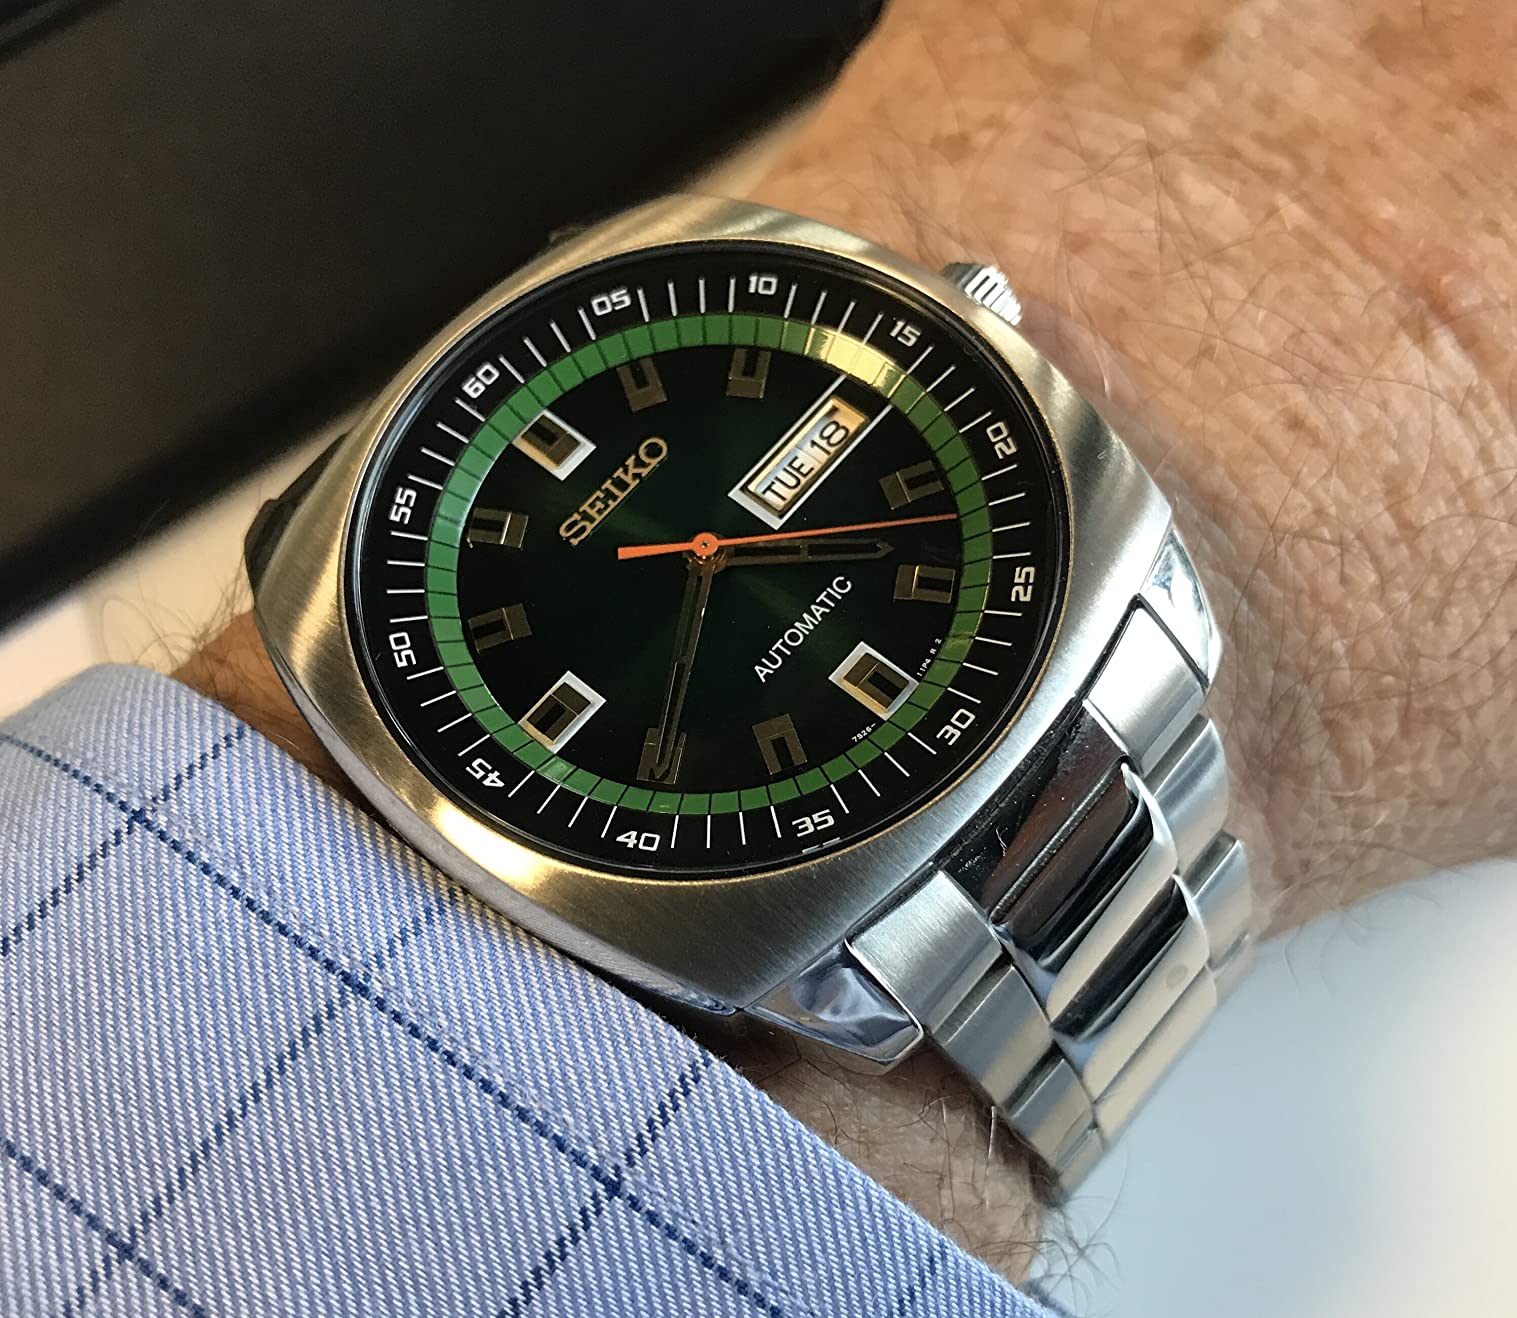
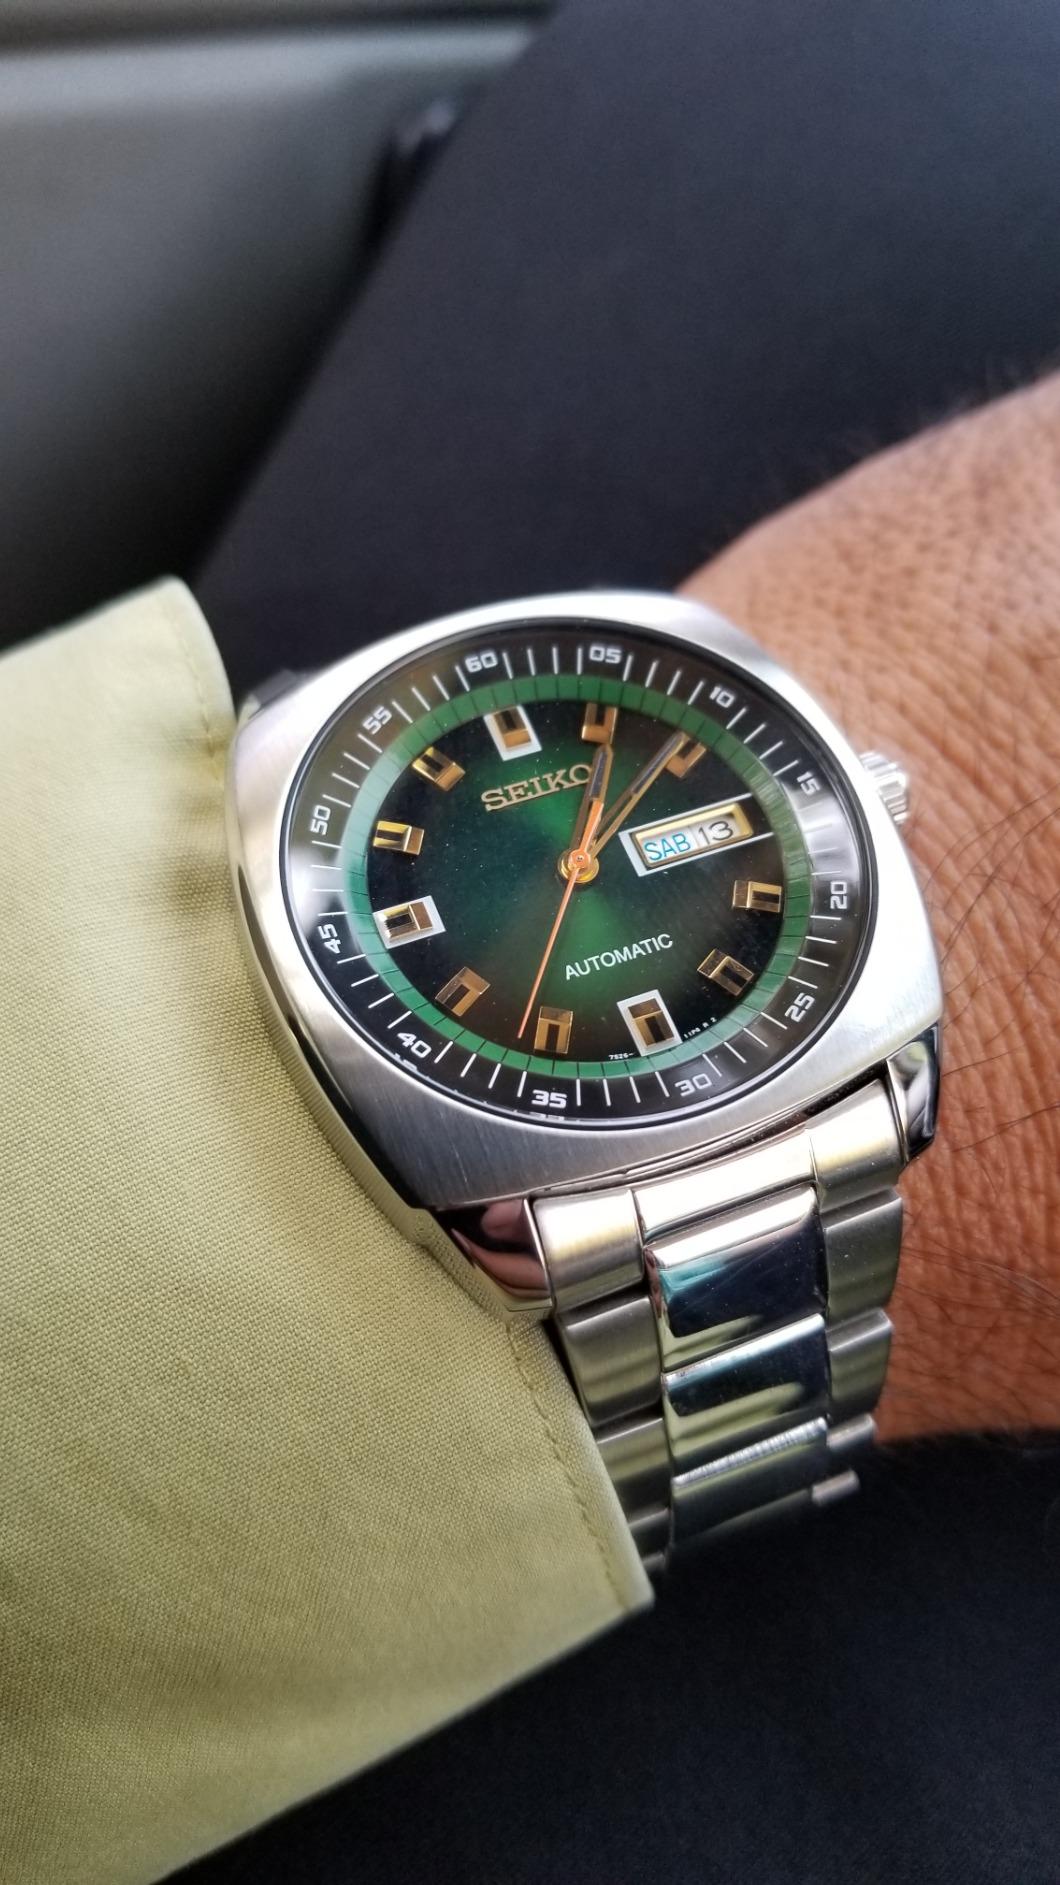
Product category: accessories_watch
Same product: yes